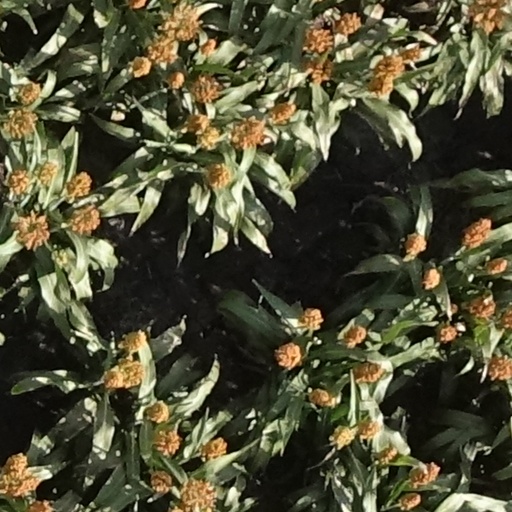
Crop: sorghum